Balboa Park (San Diego)

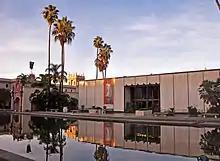
Timken Museum of Art opened in 1965.

Spain and later Mexico made a practice of setting aside large tracts of land for the common use of citizens. In 1835, the Alta California authorities set aside a tract of pueblo land in San Diego to be used for the public's recreational purposes. This land included the site of present-day Balboa Park, making it one of the oldest places in the United States dedicated to public recreational usage.